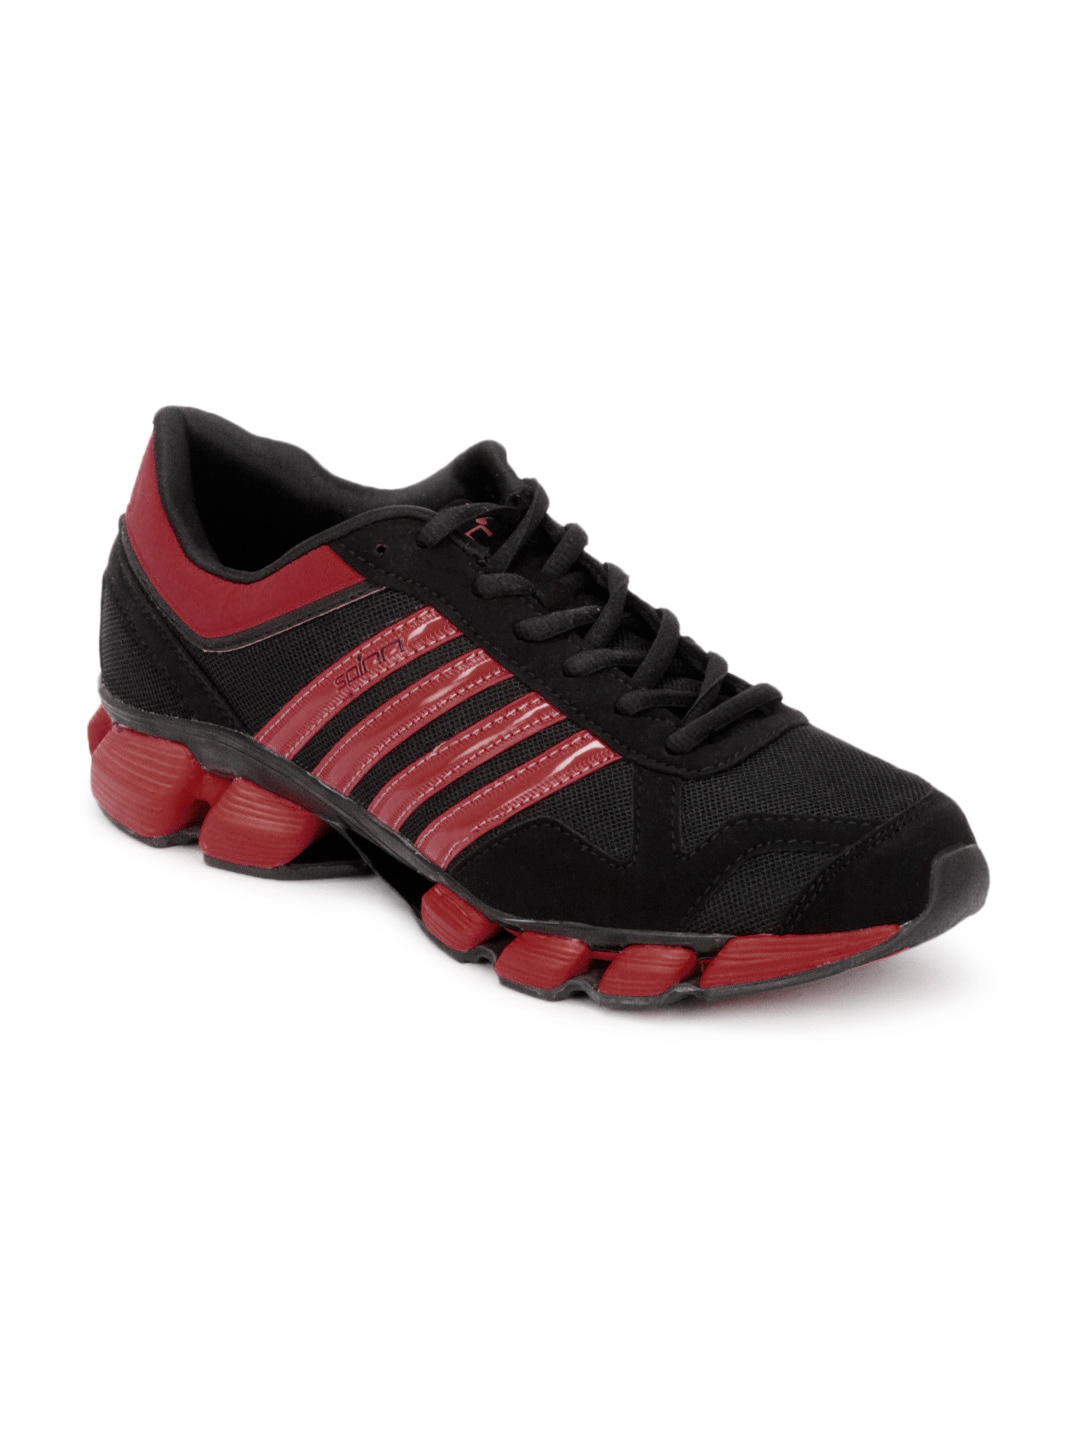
Spinn Men Cubic Black Sports Shoes
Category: Footwear / Shoes / Sports Shoes
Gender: Men
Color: Black
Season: Summer 2012
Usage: Sports